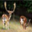
Label: deer